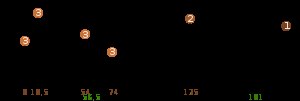
15. etape af Tour de France 2009 / Point- og bjergspurter
Profil for 15. etape
Femtende etape af Tour de France 2009 blev kørt søndag d. 19. juli og gik fra Pontarlier til Verbier.